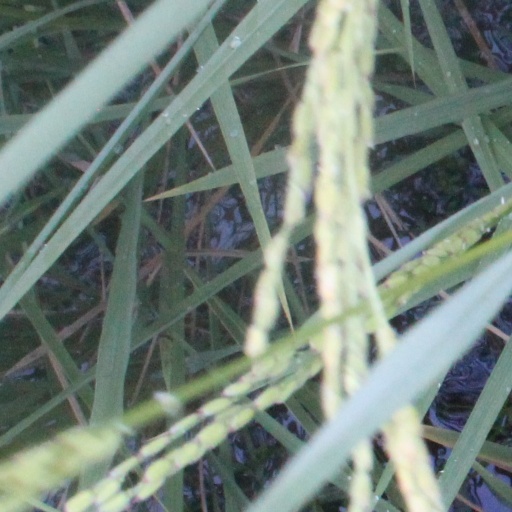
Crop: rice